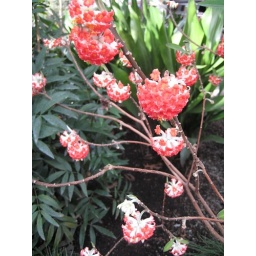
We fell in love with these beautiful fragrant flowers at the gardens and hope to plant in our yard.